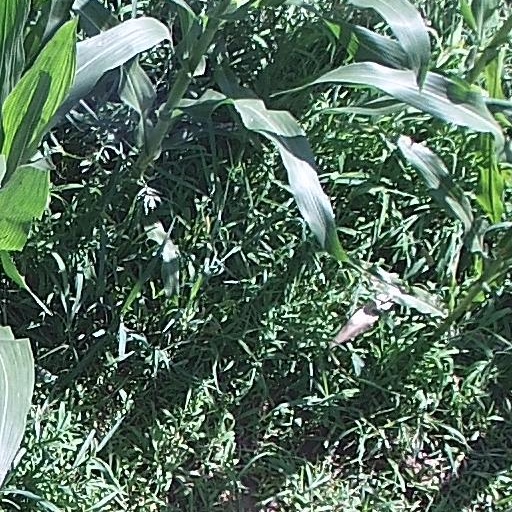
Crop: maize; corn